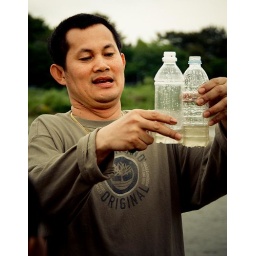
determining which team got to put more river water in their bottle